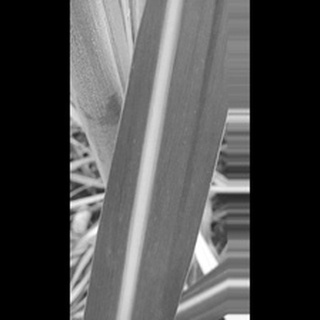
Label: healthy_sugarcane